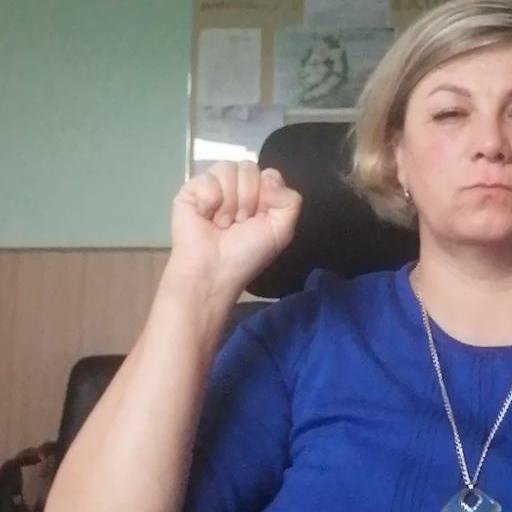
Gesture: fist